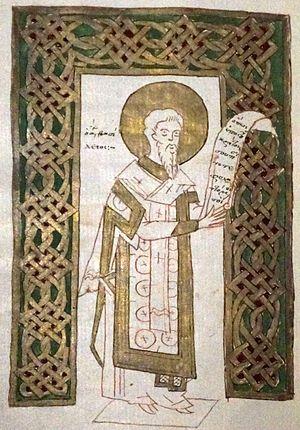
présenté au Museum of Byzantine Culture .